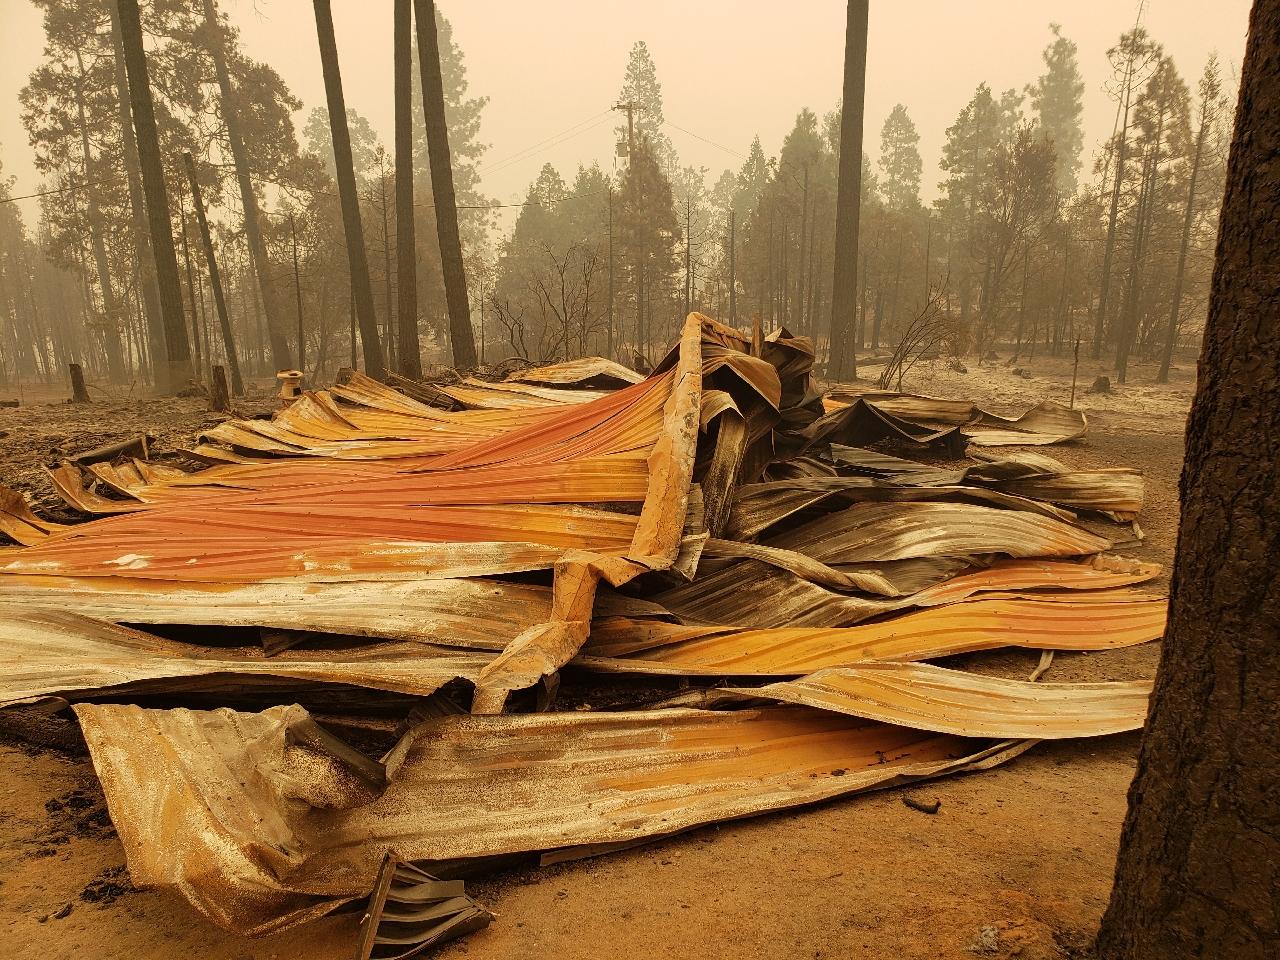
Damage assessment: destroyed